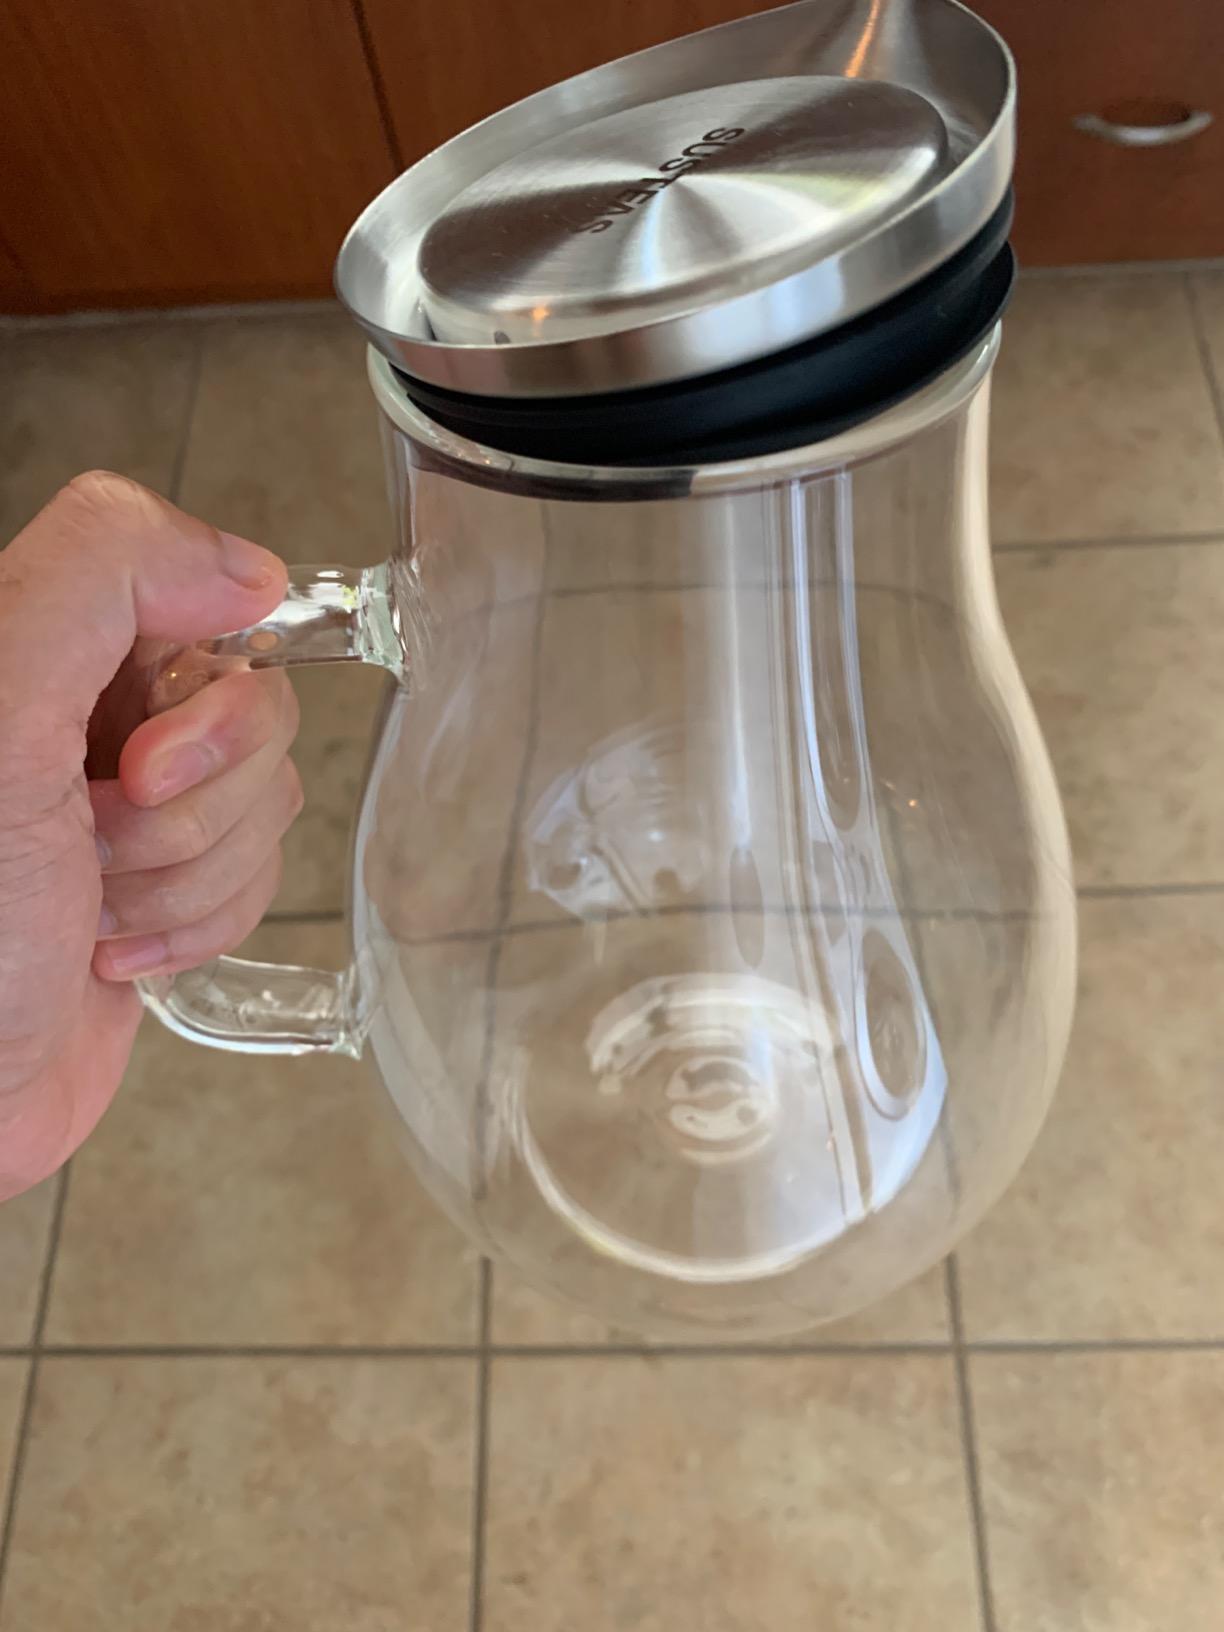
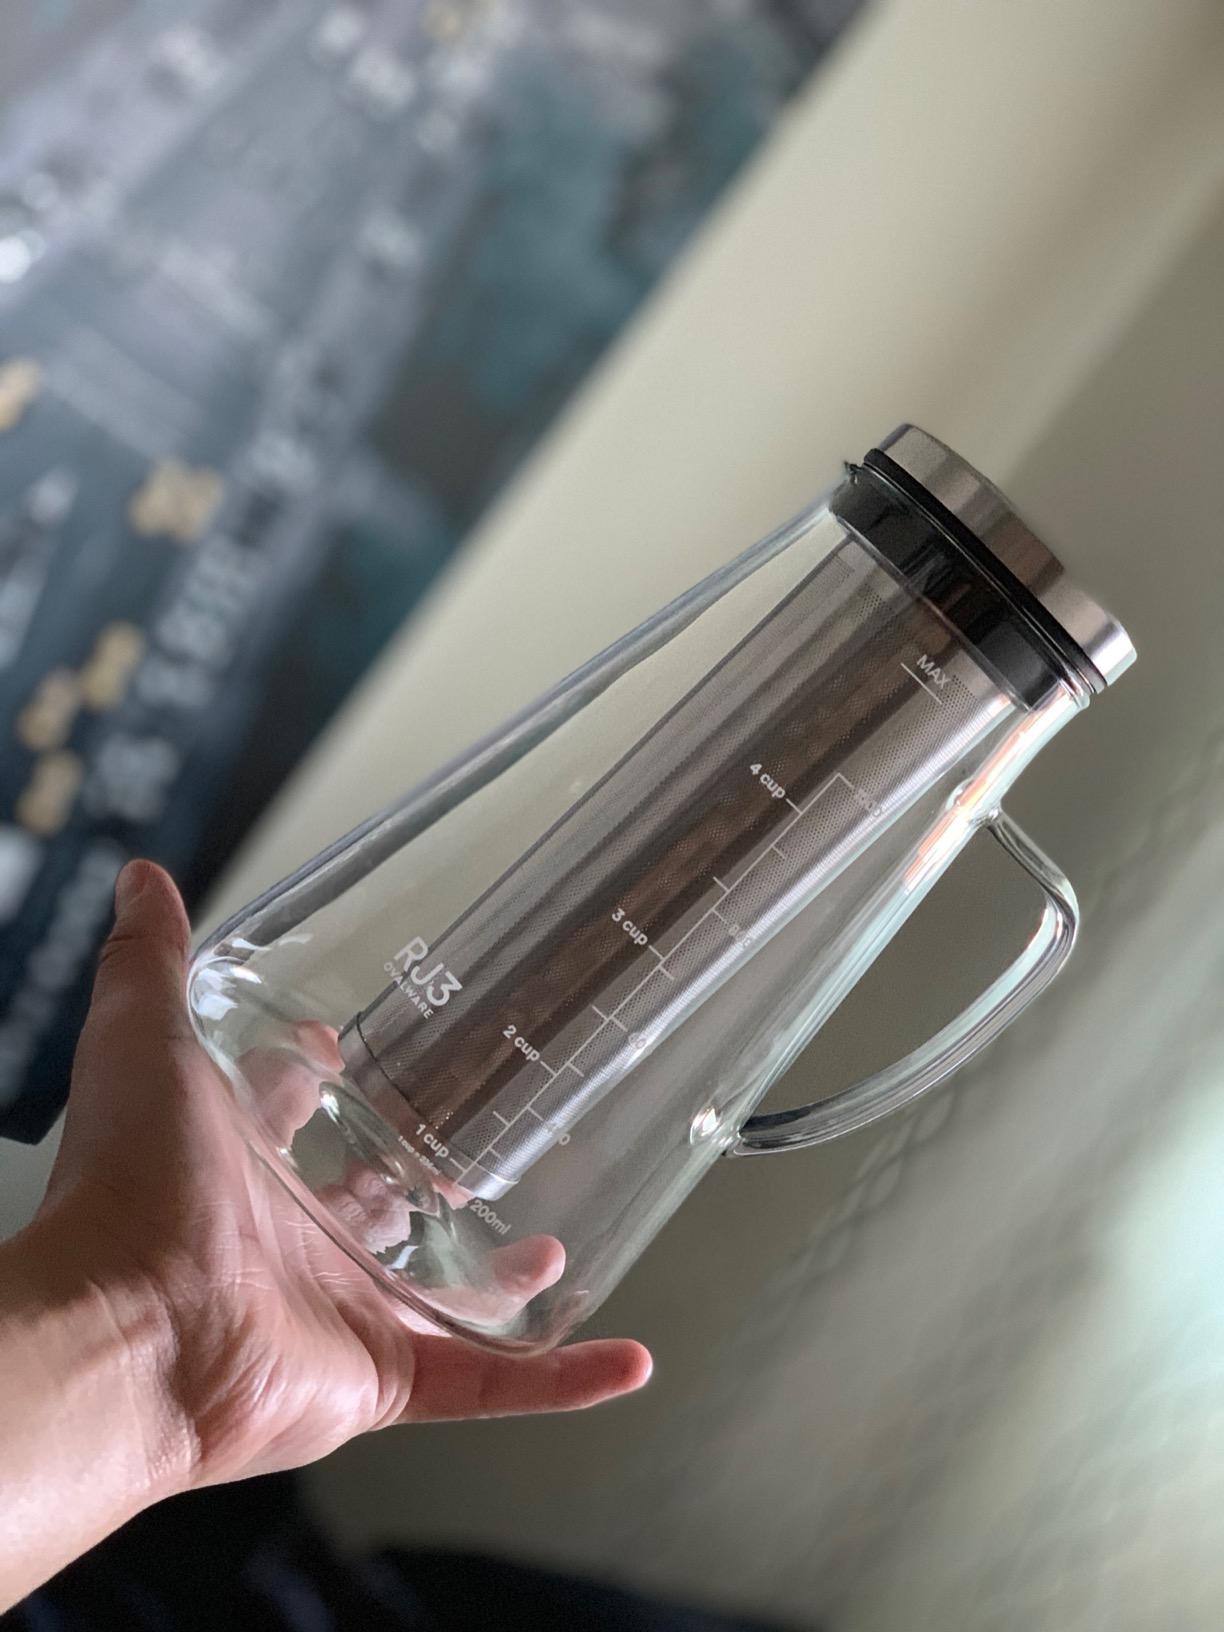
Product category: items_tea
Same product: no